Zoe Jarman

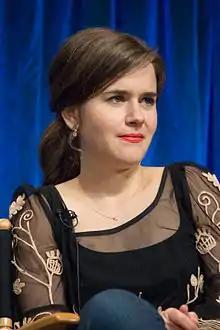
Jarman at PaleyFest 2013's panel for "The Mindy Project"

Zoe Jarman (born ) is an American actress, comedian and writer best known for her roles on "Huge" and "The Mindy Project".